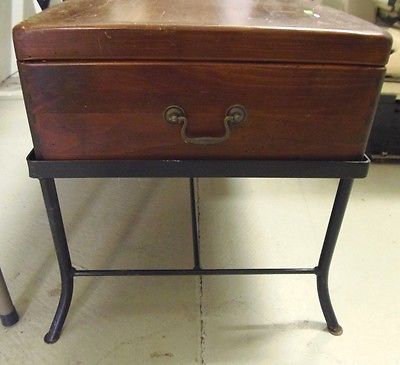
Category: table